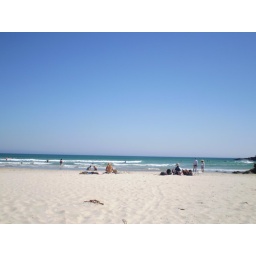
beach in Jervis bay. The sand was so white and fine and it squeaked!